Timeline of US intervention in the Syrian civil war

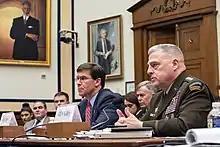
U.S. Defense Secretary Mark Esper and Chairman of the Joint Chiefs of Staff Gen. Mark Milley testify to Congress about the Syria intervention, 11 December 2019

On 1 November, the Coalition began a series of joint patrols with the Turkish Armed Forces along the frontlines of the Kurdish-controlled Manbij region and the Turkish-backed Free Syrian Army's territory. The move was seen as a part of a "roadmap" to ease tensions between the NATO ally and U.S. backed Kurdish forces, and reduce violence between Kurdish and Turkish-backed elements.